Chamfer (geometry)

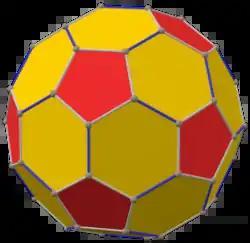
The truncated icosahedron looks similar, but its hexagons correspond to the 20 faces, not to the 30 edges, of the icosahedron, i.e. to the 20 vertices, not to the 30 edges, of the dodecahedron.

The chamfered dodecahedron is a convex polyhedron with 80 vertices, 120 edges, and 42 faces: 12 congruent regular pentagons and 30 congruent flattened hexagons.
It is constructed as a chamfer of a regular dodecahedron. The pentagons are reduced in size and new faces, flattened hexagons, are added in place of all the original edges. For a certain depth of chamfering, all (final) edges of the cD have the same length; then, the hexagons are equilateral, but not regular.